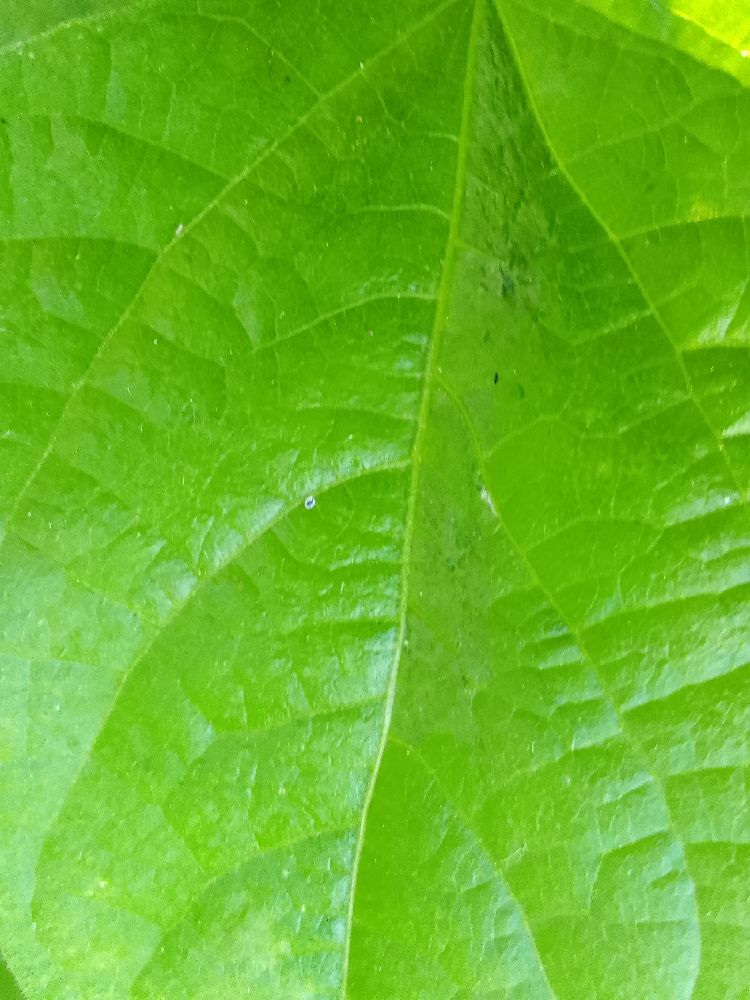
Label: healthy